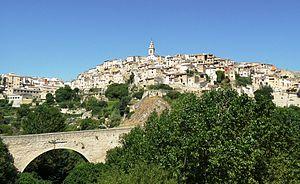
Bocairent, en valencien et officiellement, est une commune de la province de Valence, dans la Communauté valencienne, en Espagne. Elle est située dans la comarque de la Vall d'Albaida et dans la zone à prédominance linguistique valencienne.